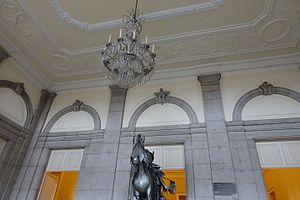
Le Musée national Soares dos Reis, en portugais Museu Nacional de Soares dos Reis, situé dans le Carrancas Palace, est un musée public de la ville de Porto, au Portugal. Fondé en 1833, c'est le premier musée d'art national à exposer l'art portugais, dont une importante production du sculpteur António Soares dos Reis qui a donné son nom au musée. On y trouve une des plus importantes collections d'art portugais au monde.